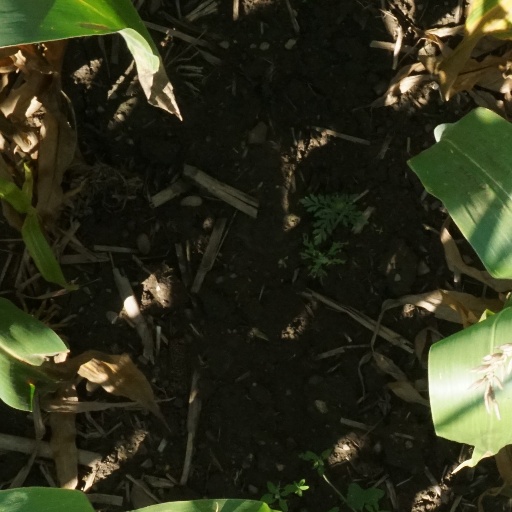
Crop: maize; corn